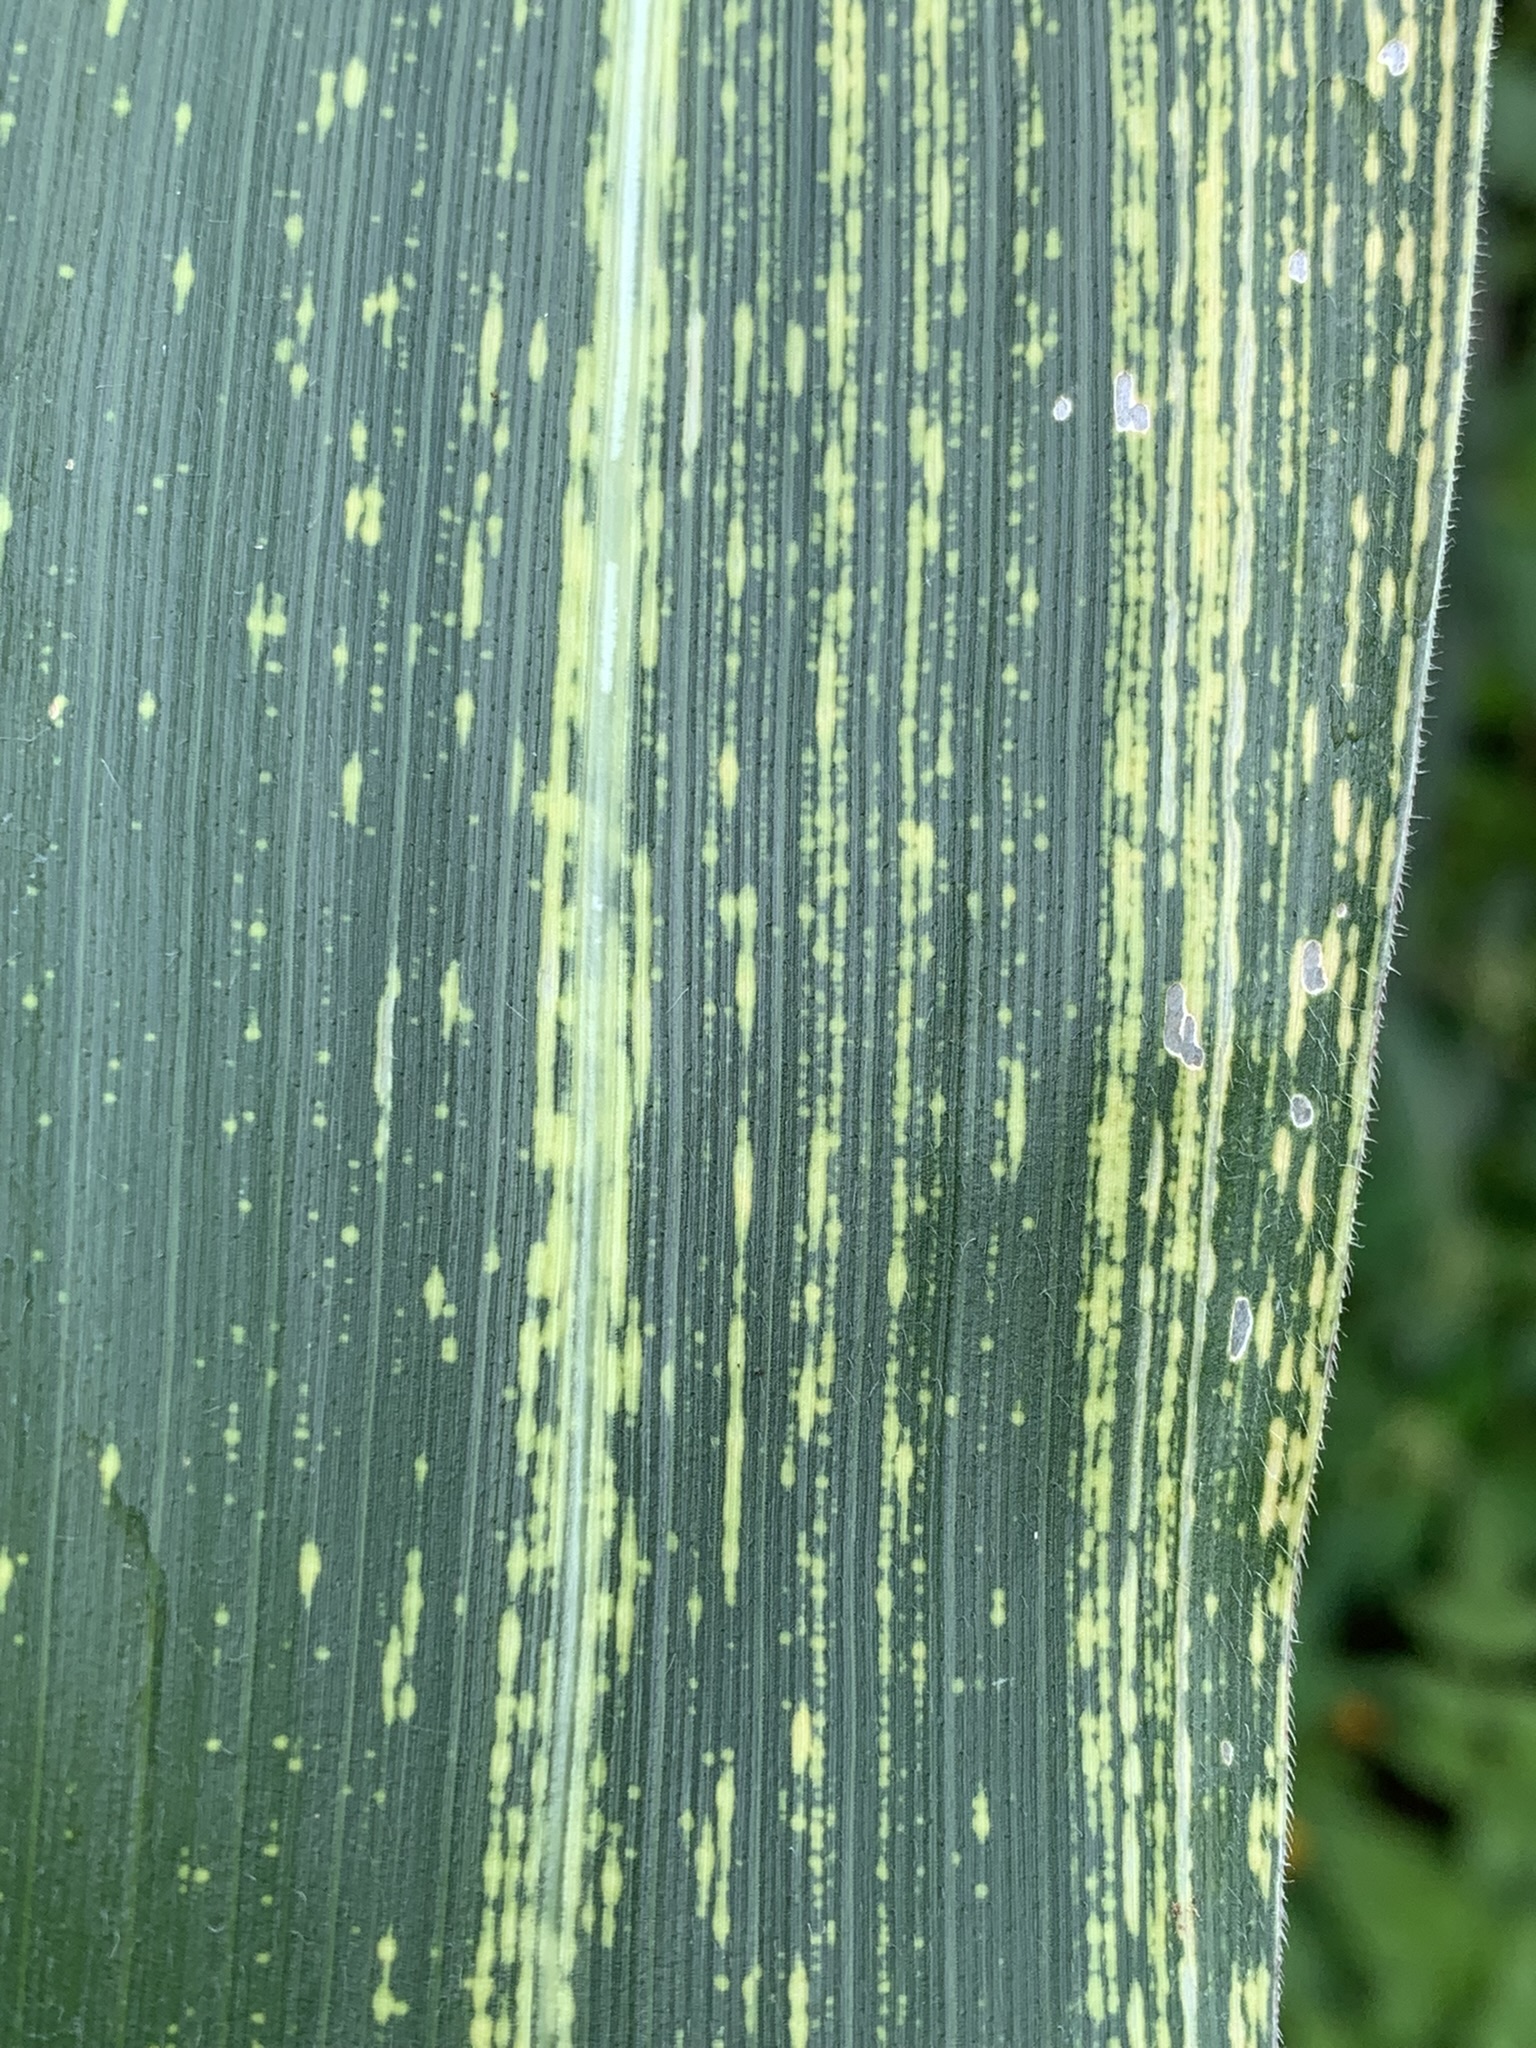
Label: MSV